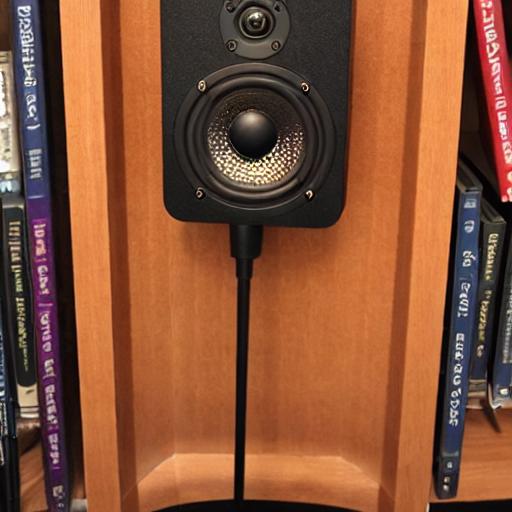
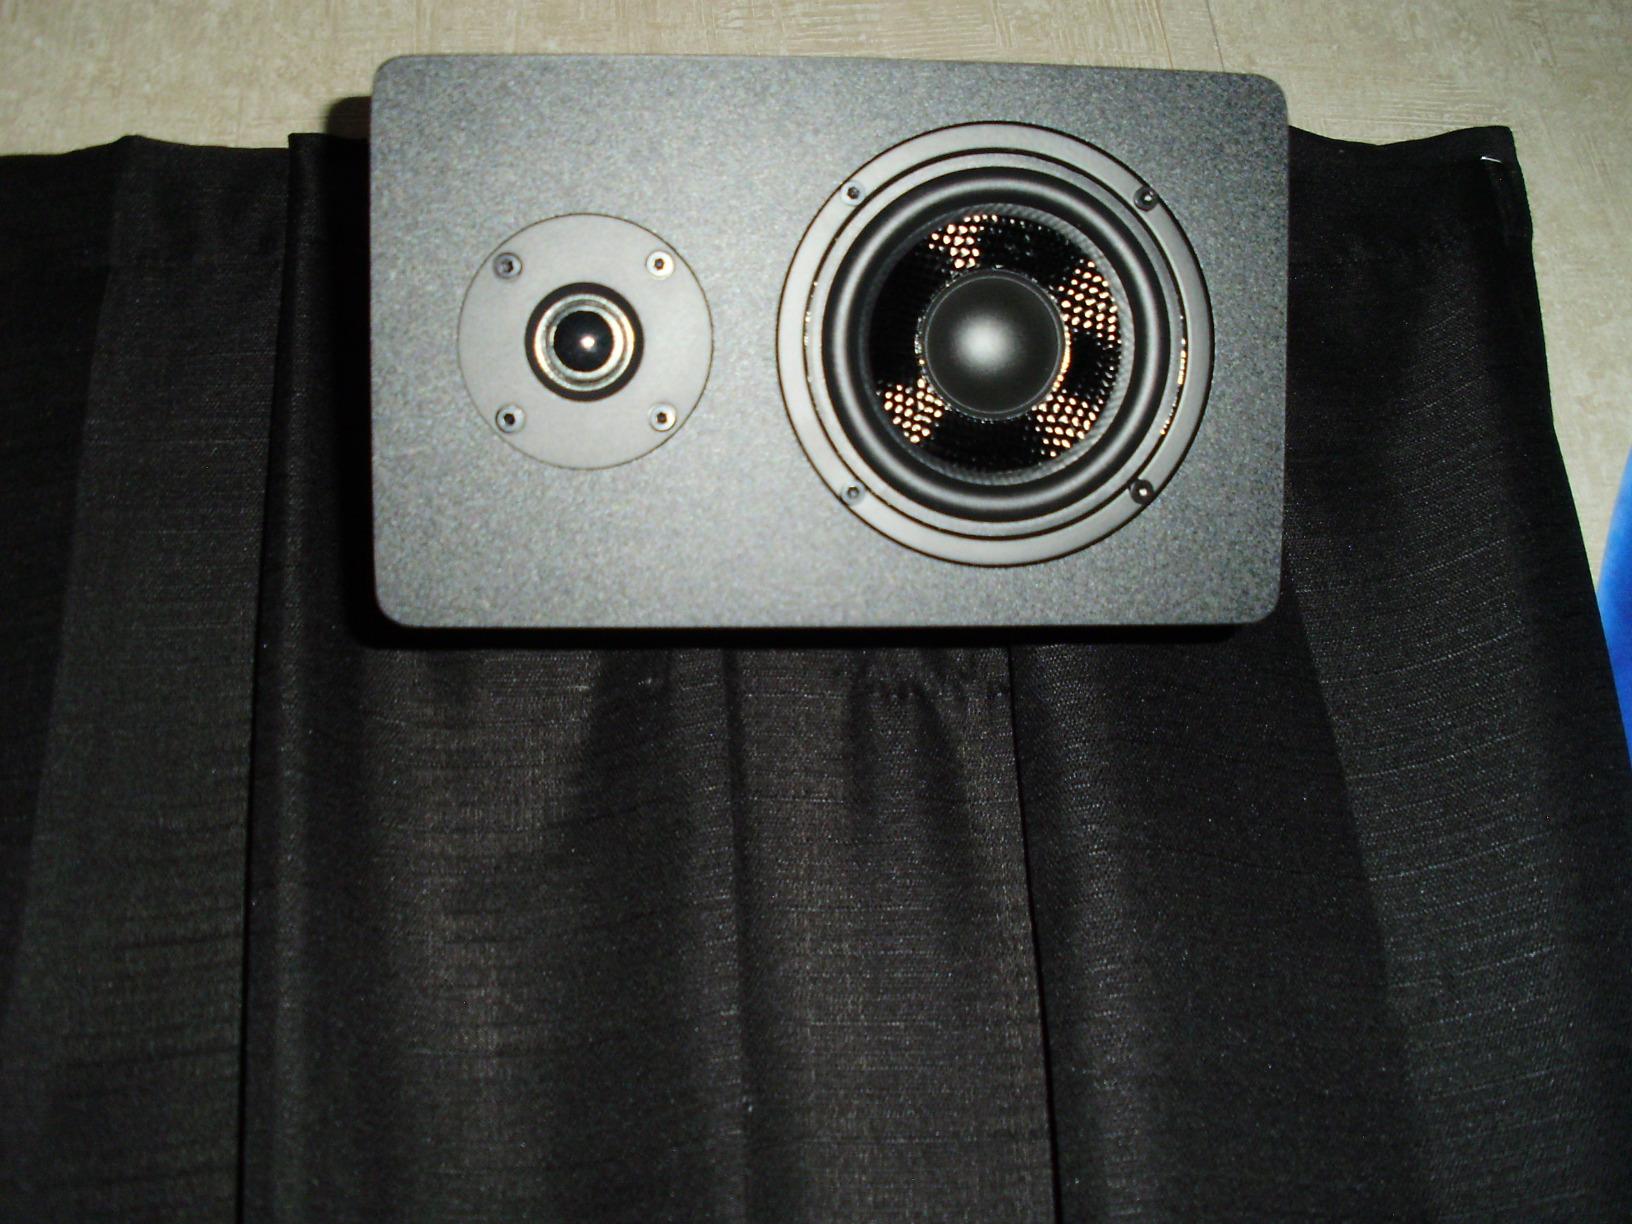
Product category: speaker
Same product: no